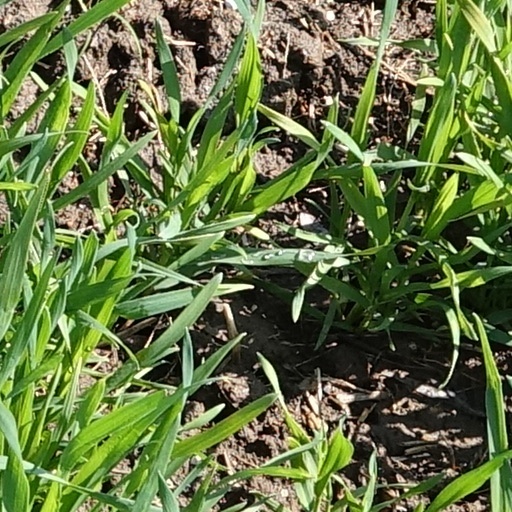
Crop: wheat